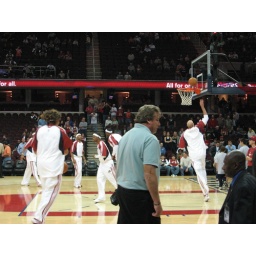
Tallest white guy EVAR droppin' the ball in